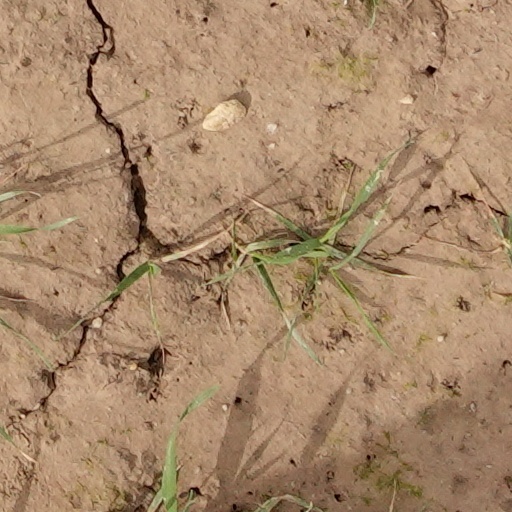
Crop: wheat